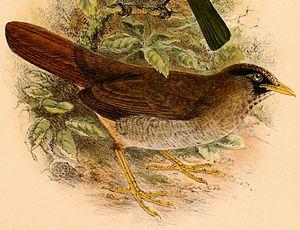
La Grive cataponère est une espèce de passereau de la famille des Turdidae.